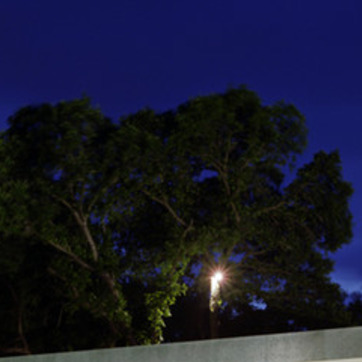
Material: foliage